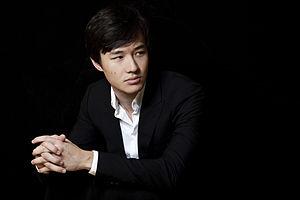
Louis Schwizgebel-Wang, né le 19 novembre 1987 à Genève, est un pianiste suisse.
20 avril : Première de Six Marimbas de Steve Reich à New York.